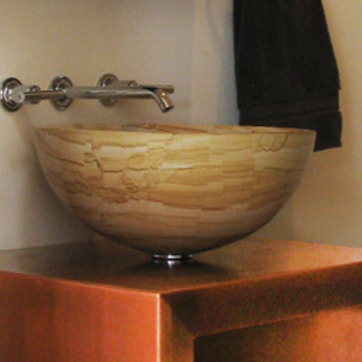
Material: ceramic